Kye Rowles

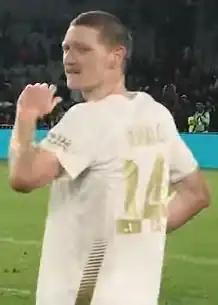
Rowles with A-Leagues All Stars

Kye Francis Rowles (born 24 June 1998) is an Australian professional soccer player who plays as a central defender for Major League Soccer club D.C. United and the Australia national team.